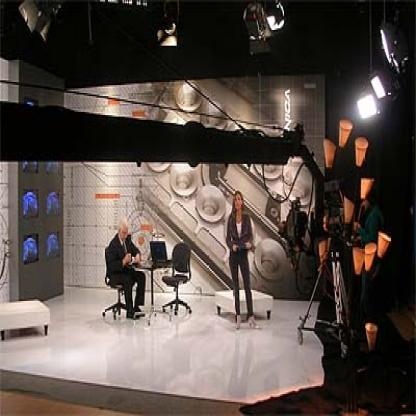
Scene: Indoor